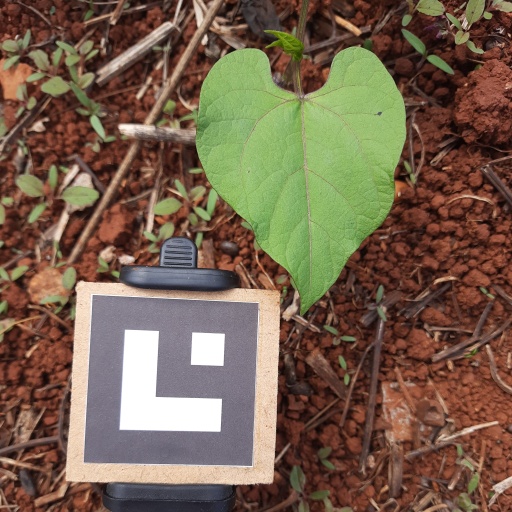
Observations: wavy surface, no eating holes, under cloudy sky